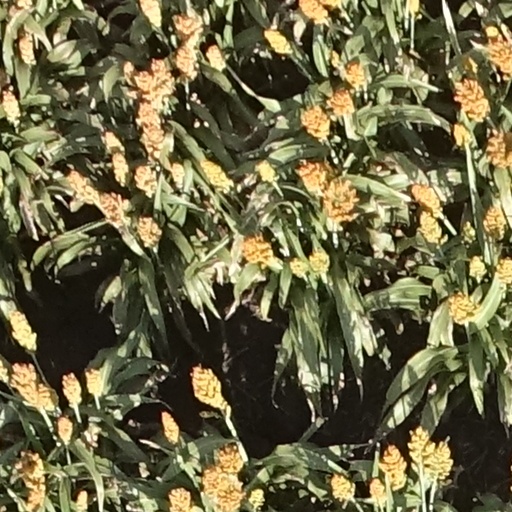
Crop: sorghum